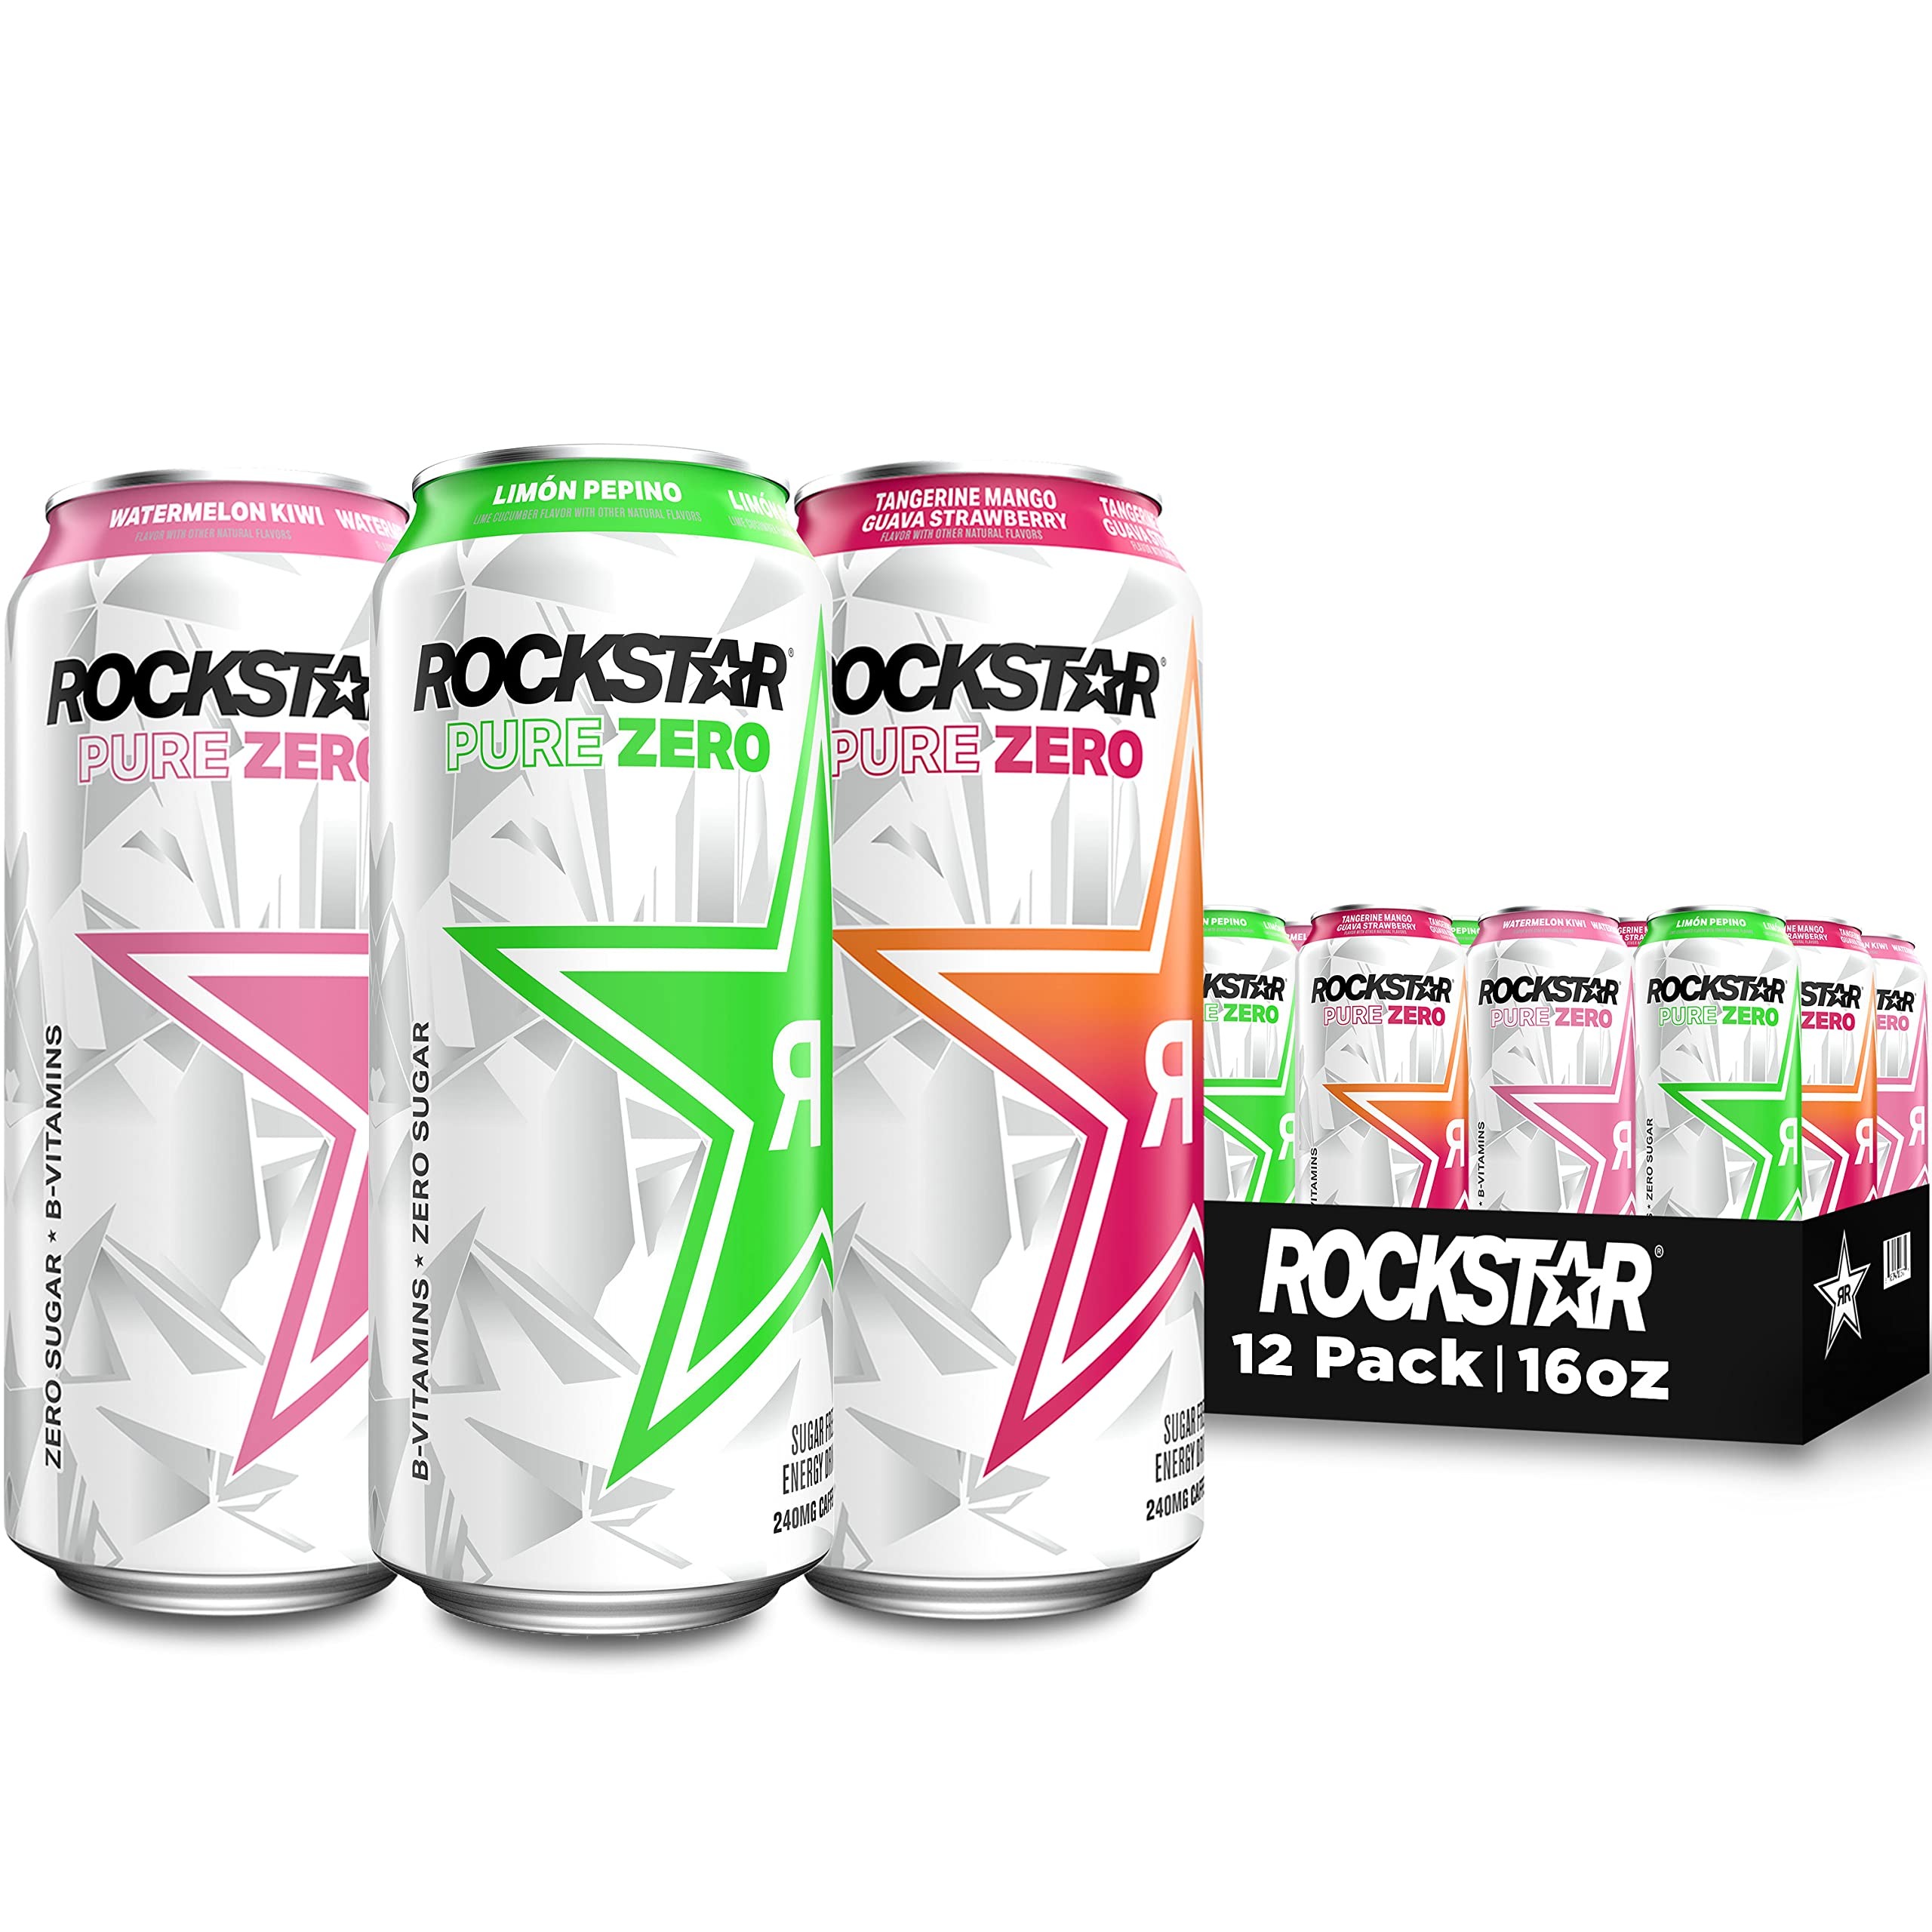
Item Name: Rockstar Pure Zero Energy Drink,3 Flavor Pure Zero Variety Pack 1, 0 Sugar, with Caffeine and Taurine, 16oz Cans (12 Pack) (Packaging May Vary)
Bullet Point 1: Includes 12 (16oz) cans of Rockstar Energy Drink: 4 cans each of Pure Zero Tangerine Mango Guava Strawberry, Pure Zero Limon Pepino, and Pire Zero Watermelon Kiwi flavors
Bullet Point 2: ZERO EXCUSES: Zero sugar energy drink in a wide variety of flavors that are fully-charged with B-vitamins and formulated with guarana, taurine, and caffeine to help keep you going and stay focused.
Bullet Point 3: Keep the same great energy and delicious flavors you love without the sugar.
Bullet Point 4: >75mg caffeine has been shown to help improve attention.
Value: 192.0
Unit: Fl Oz

Price: 32.94